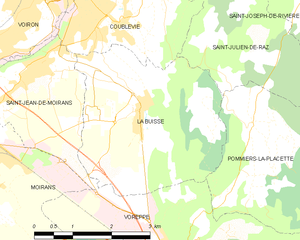
La Buisse est une commune française située dans le département de l'Isère en région Auvergne-Rhône-Alpes.